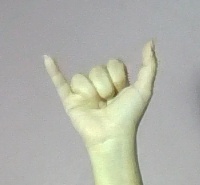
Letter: ya